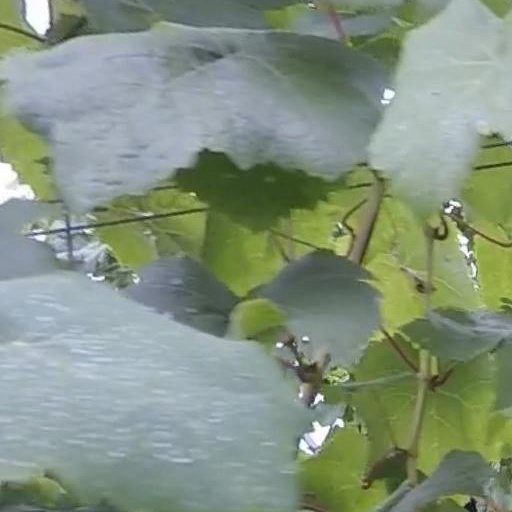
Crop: grape